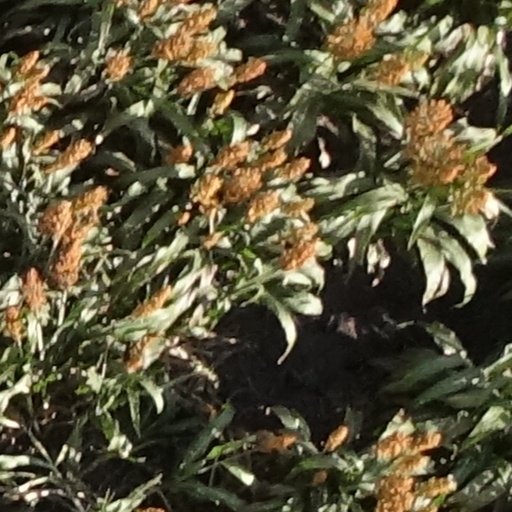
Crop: sorghum